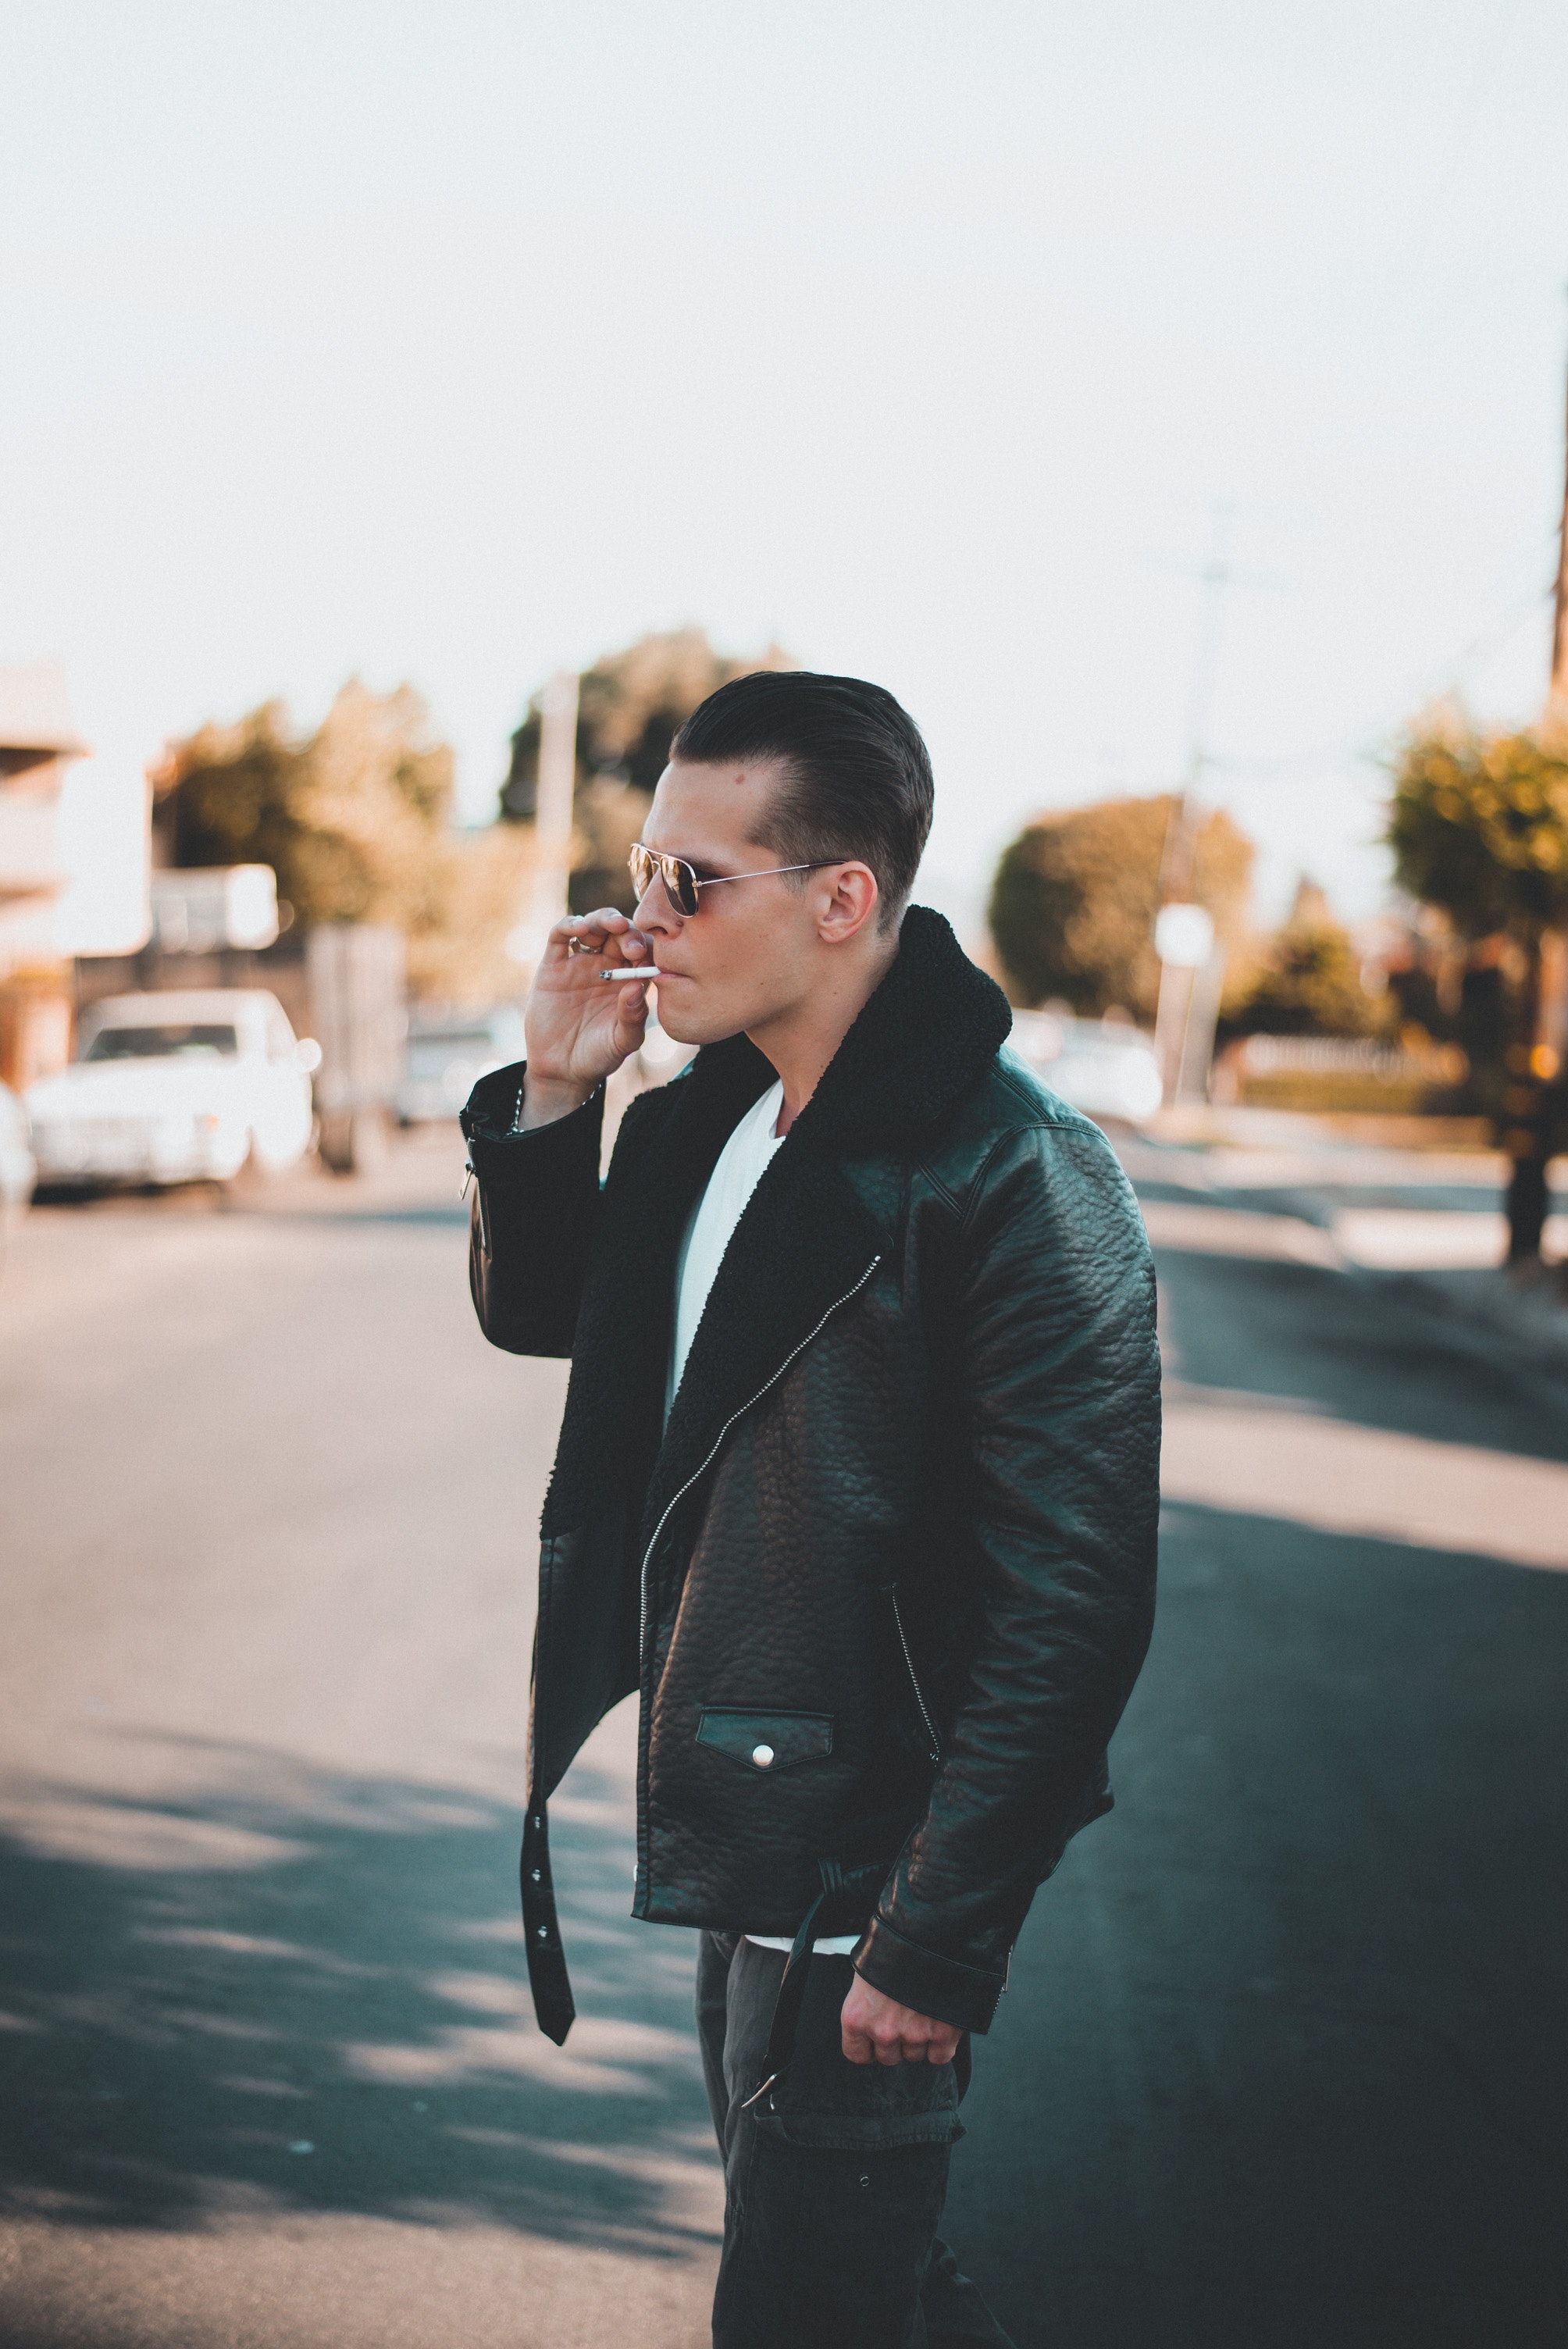
photograph, white, black, suit, snapshot, street fashion, fashion, beauty, yellow, eyewear, standing, photography, jacket, outerwear, cool, glasses, leather jacket, sunglasses, formal wear, textile, tuxedo, street, blazer, fur, leather, photo shoot, black hair, top, style, vacation, vision care, jeans, road, white collar worker, city, tourism